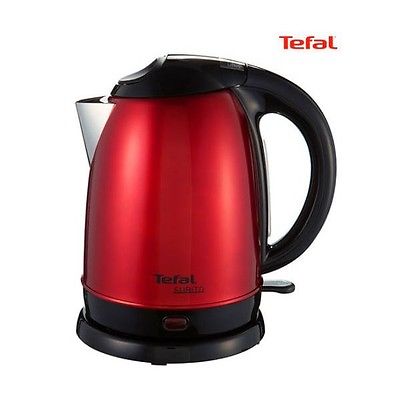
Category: kettle